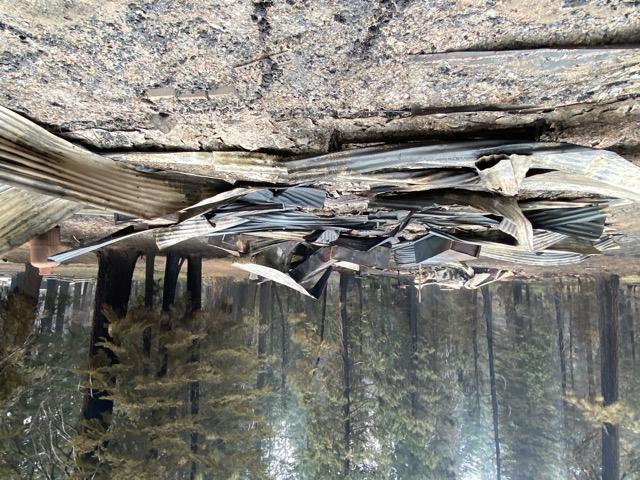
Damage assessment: destroyed